Environmental history of Latin America

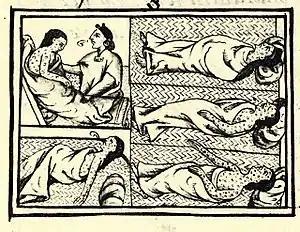
Indigenous Mexican depiction of smallpox during the Spanish conquest of the Aztec empire; it was one of the diseases that devastated populations with no resistance.

With the deliberate importation of Old World plants and animals and the unintentional spread of diseases brought by the Europeans (smallpox, measles, and others) changed the natural environment in many parts of Latin America. European diseases devastated indigenous populations. The demographic catastrophe of natives on islands first settled by the Europeans prompted their exploration of others in the Caribbean and slave raiding, with consequences for the overall demography of the Caribbean. Then as Europeans explored and settled further, the demographic catastrophe was further replicated in the sixteenth century. Recently, scientists have been considering whether the population loss had an impact on carbon dioxide levels, which might well have led to the "Little Ice Age."